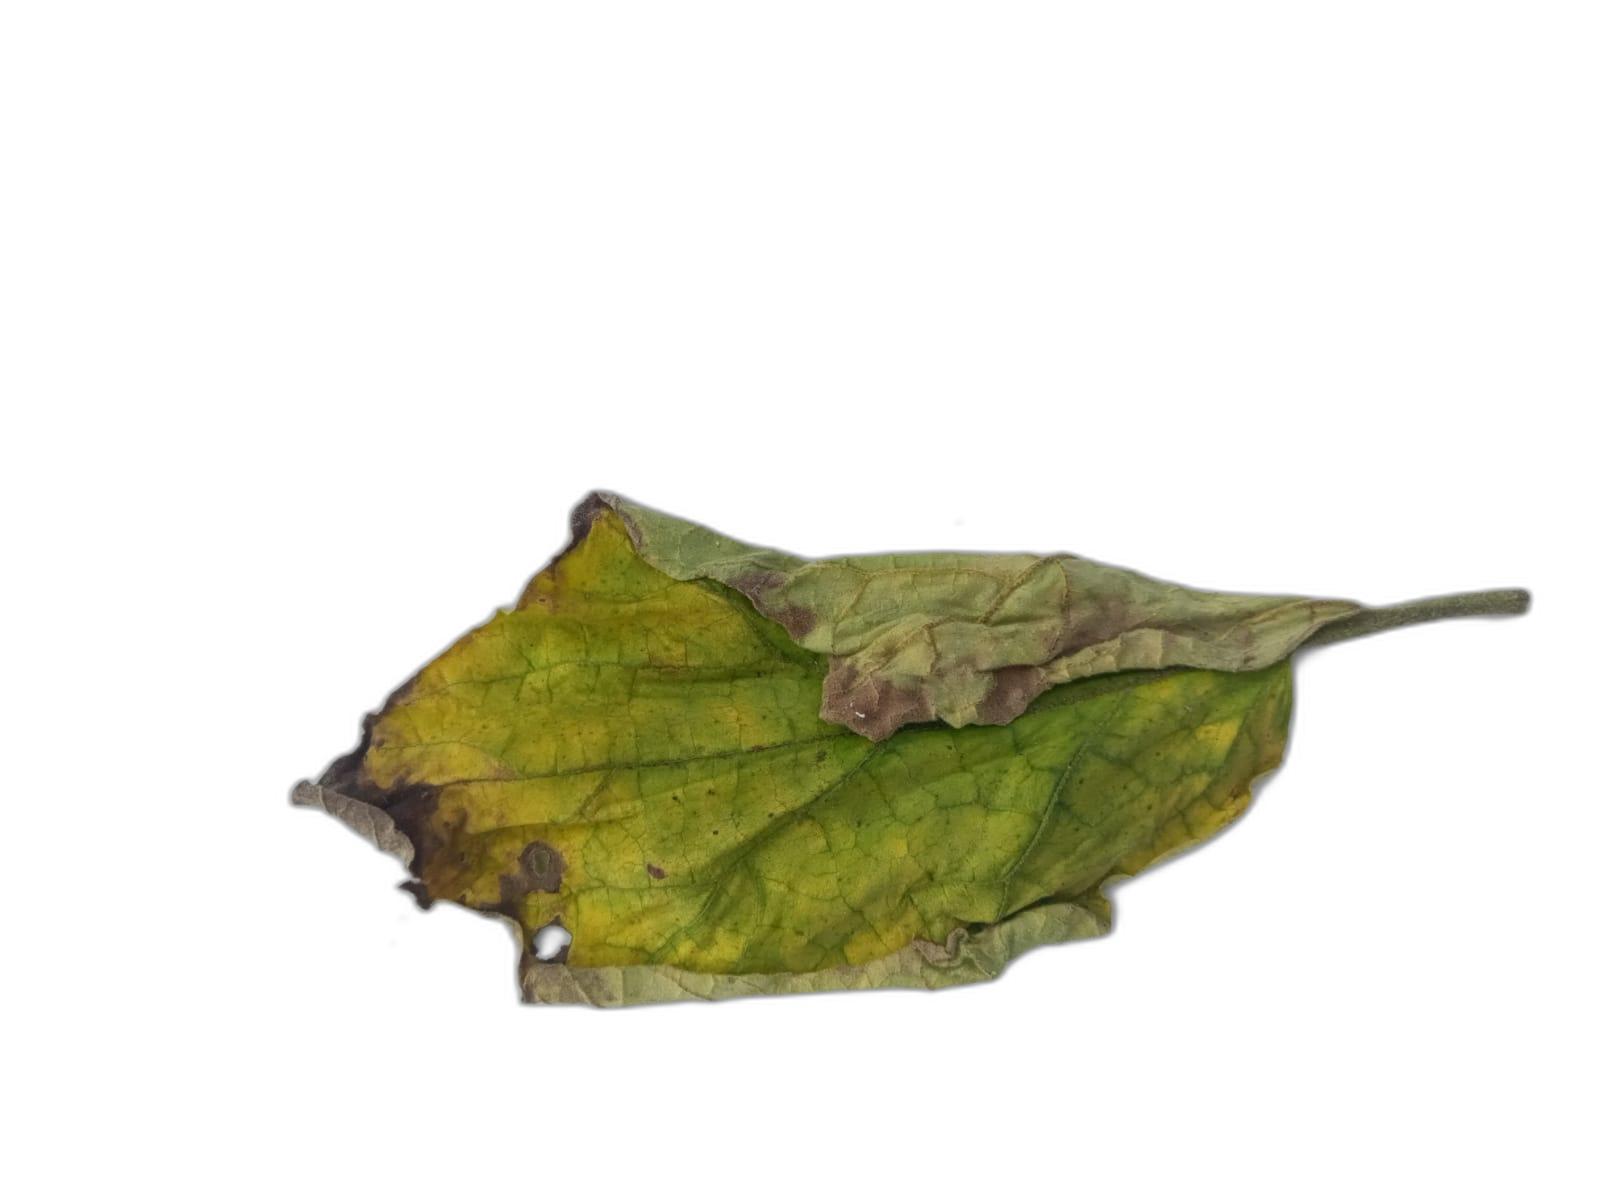
Label: Leaf Spot Disease